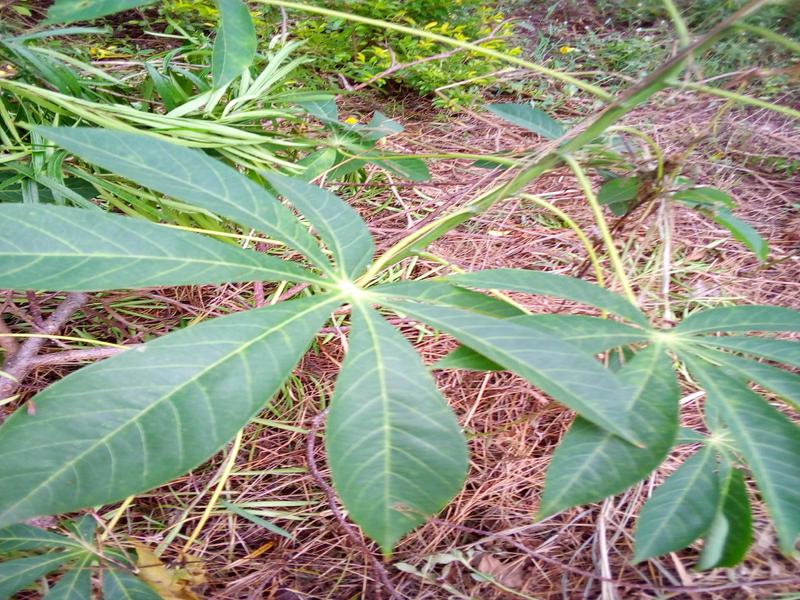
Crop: cassava
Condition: healthy